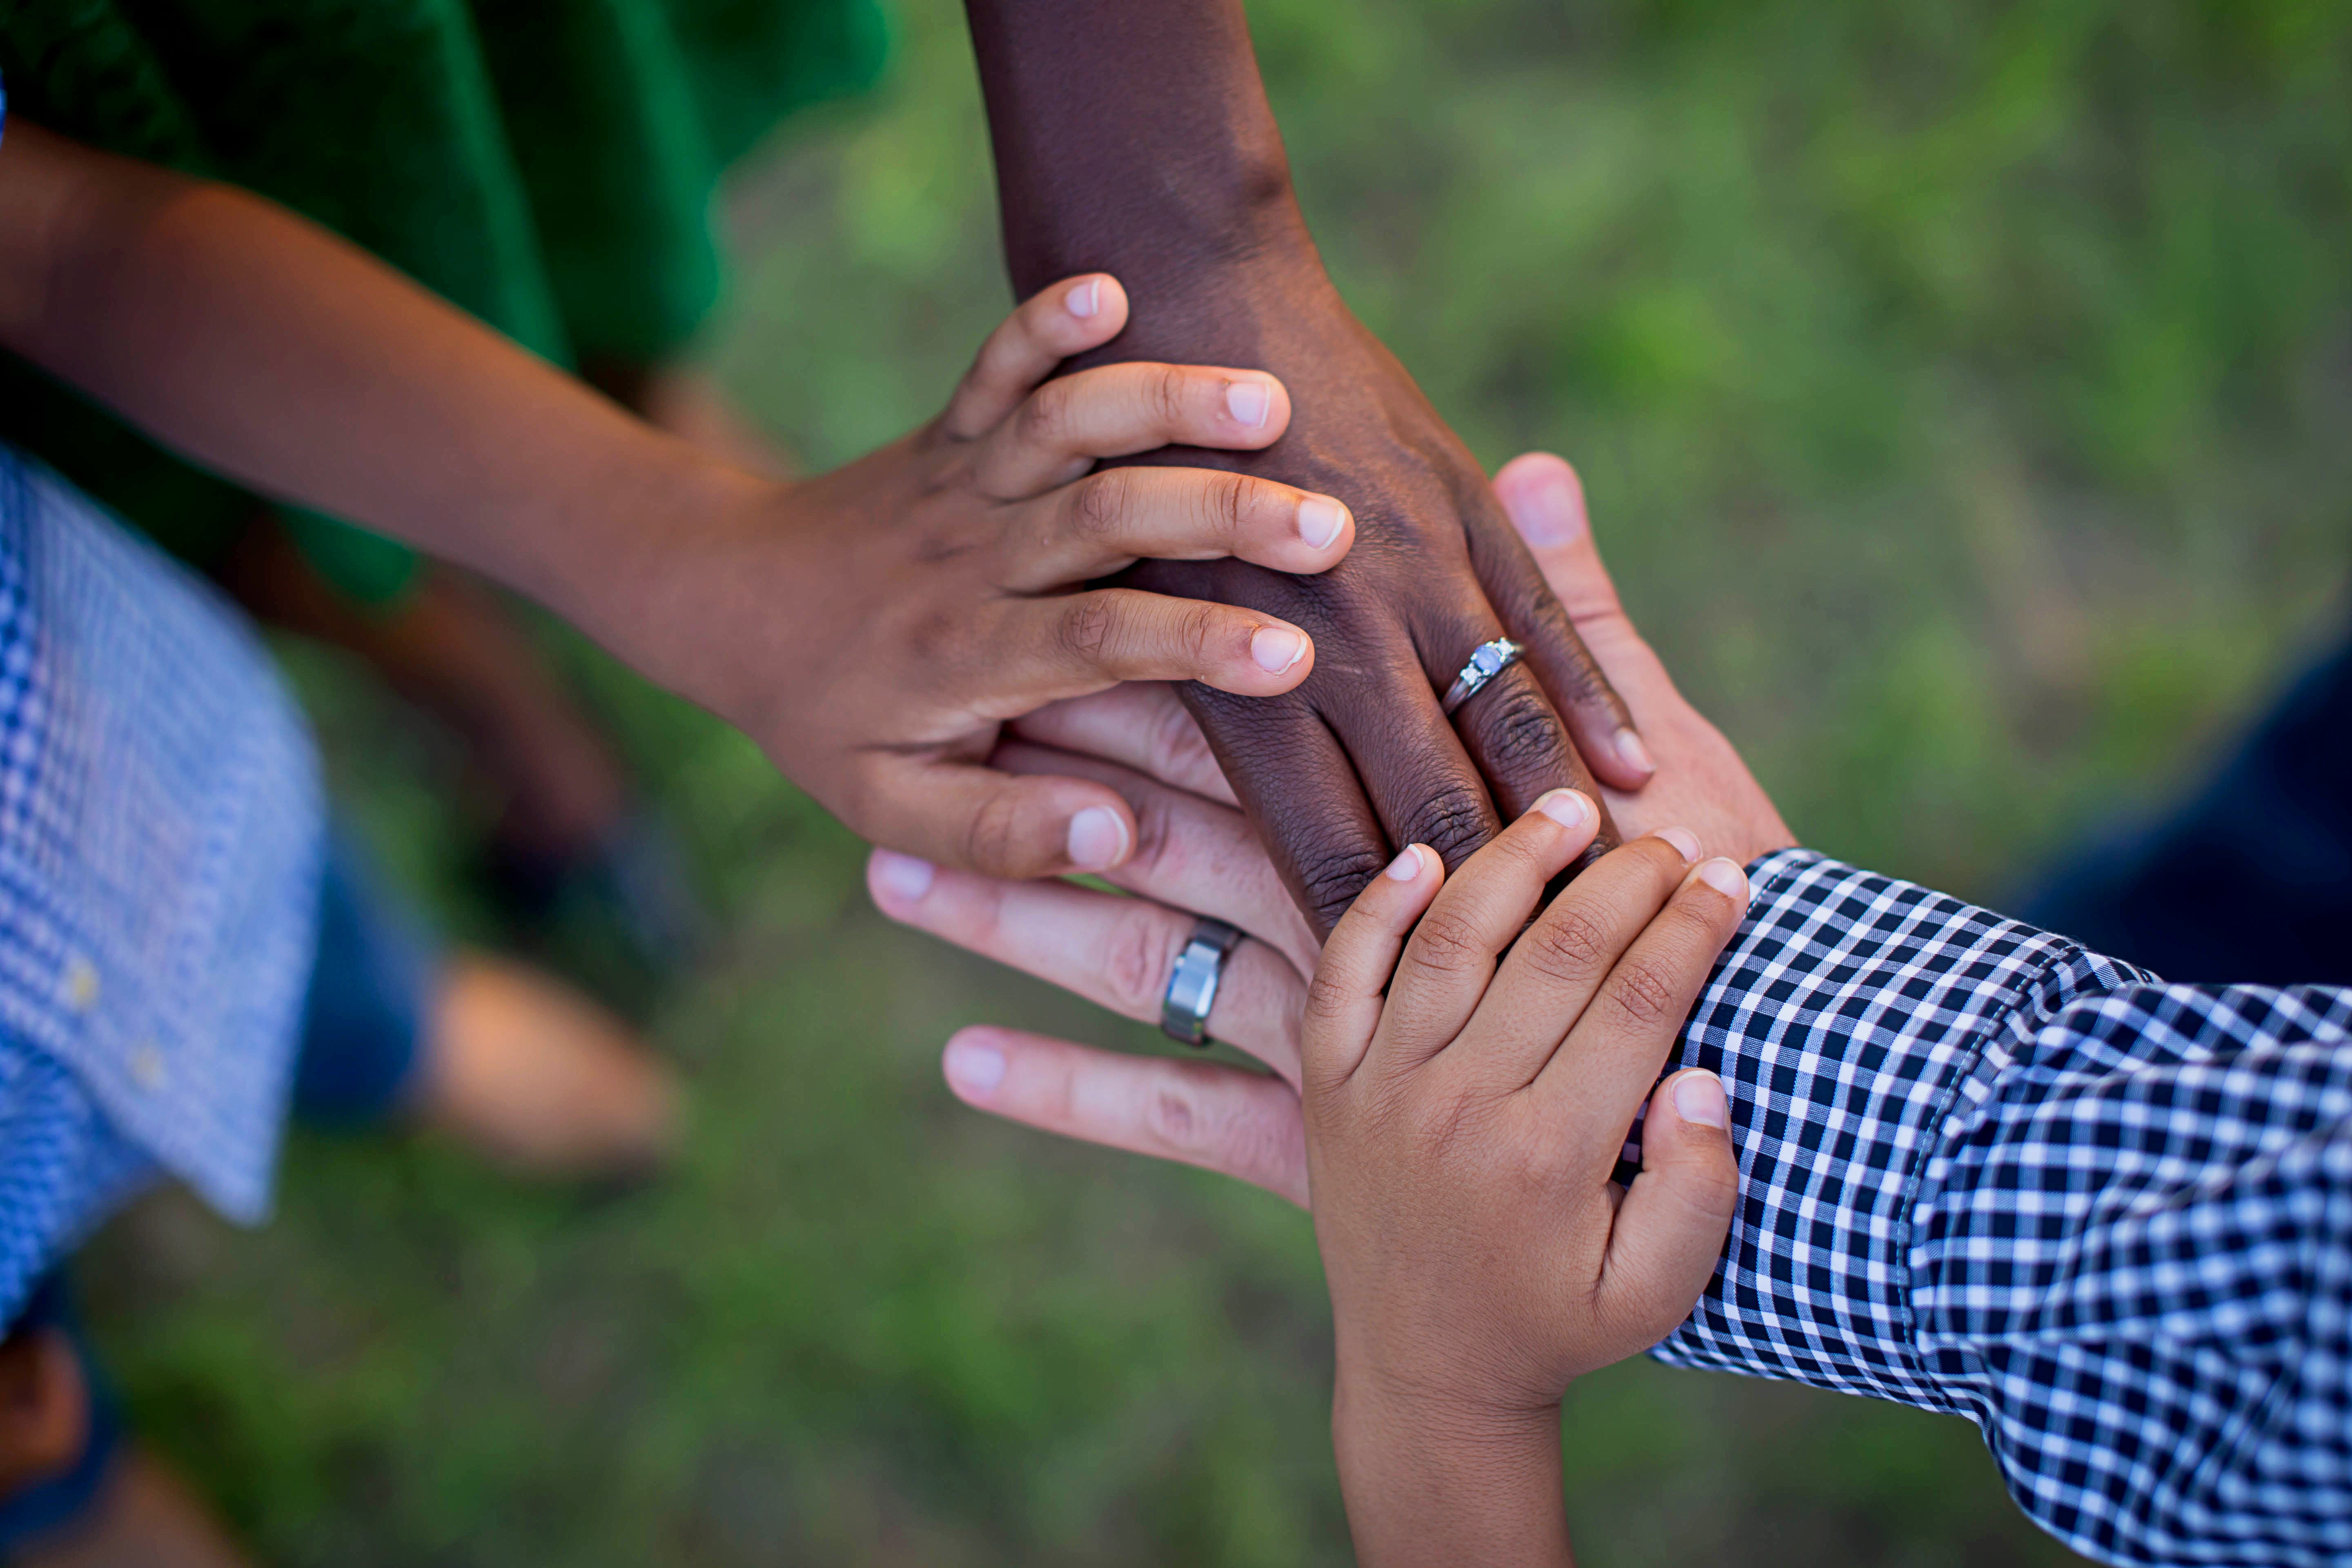
hand, man, photography, love, finger, arm, swirl, life, holding hands, family, ceremony, hands, interaction, sense, interracial family, rosy chocolate